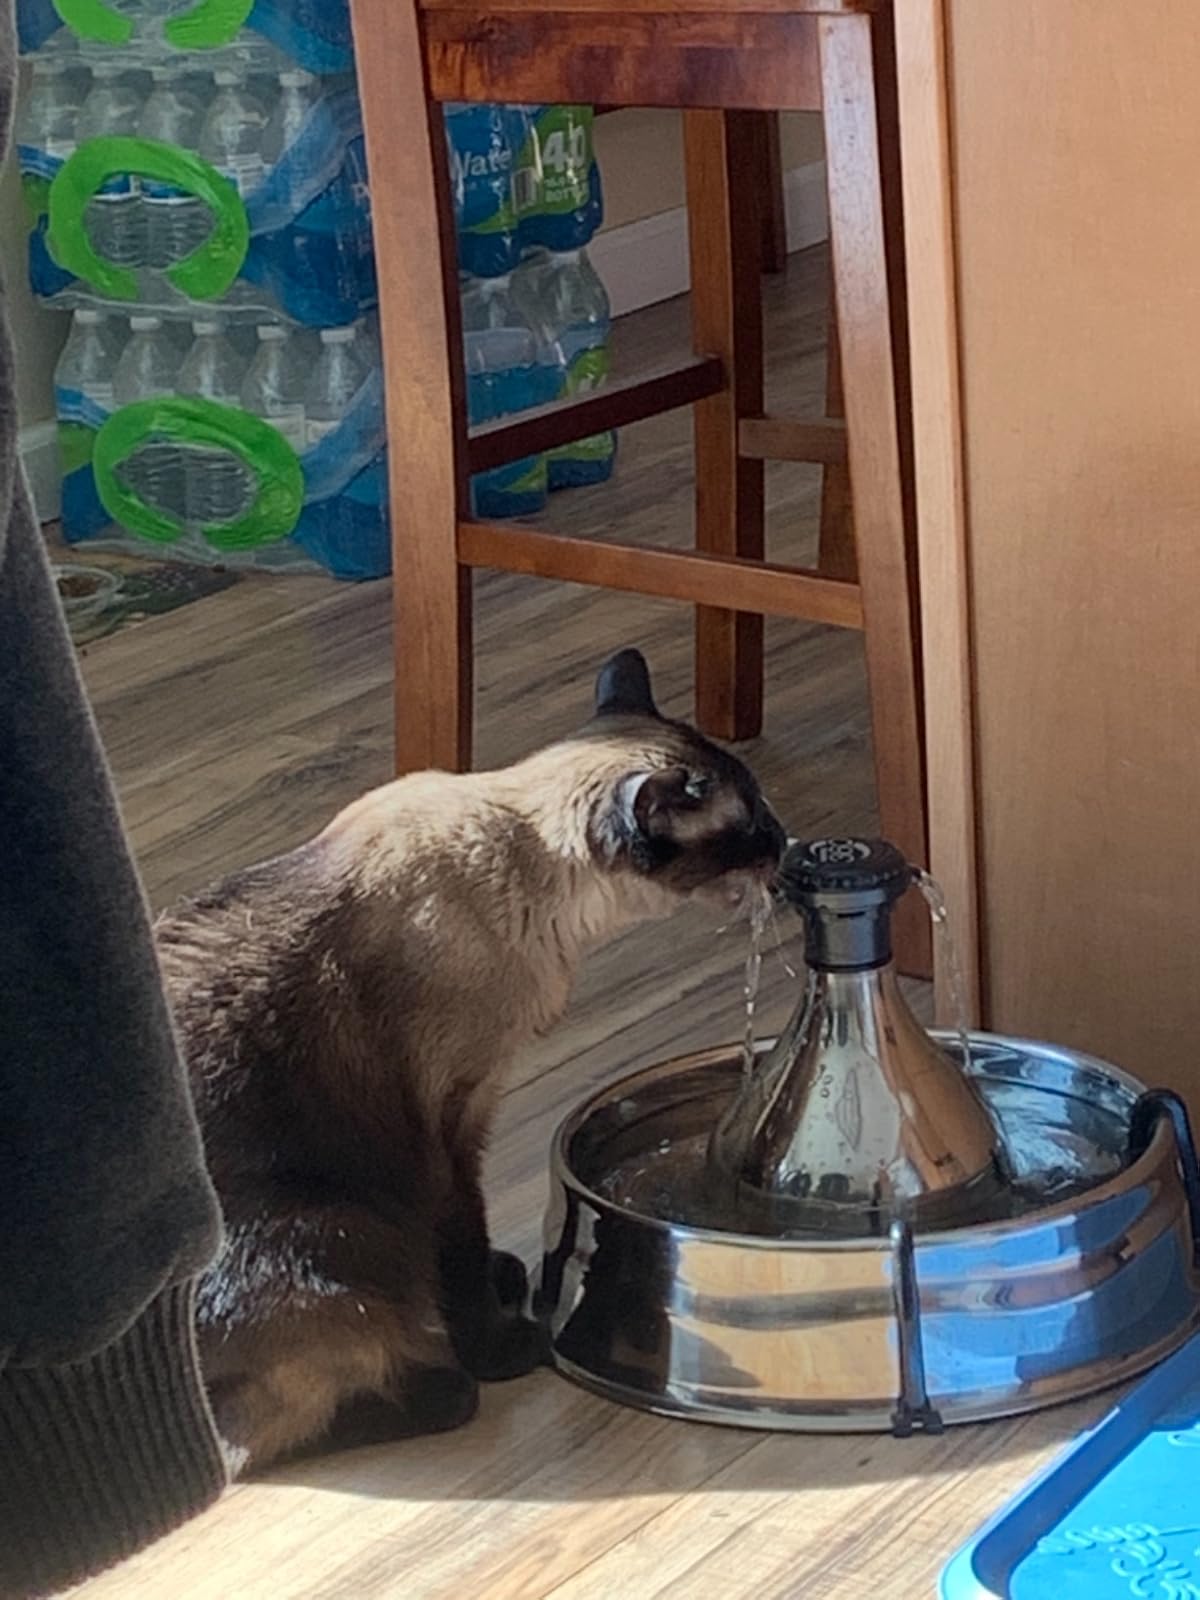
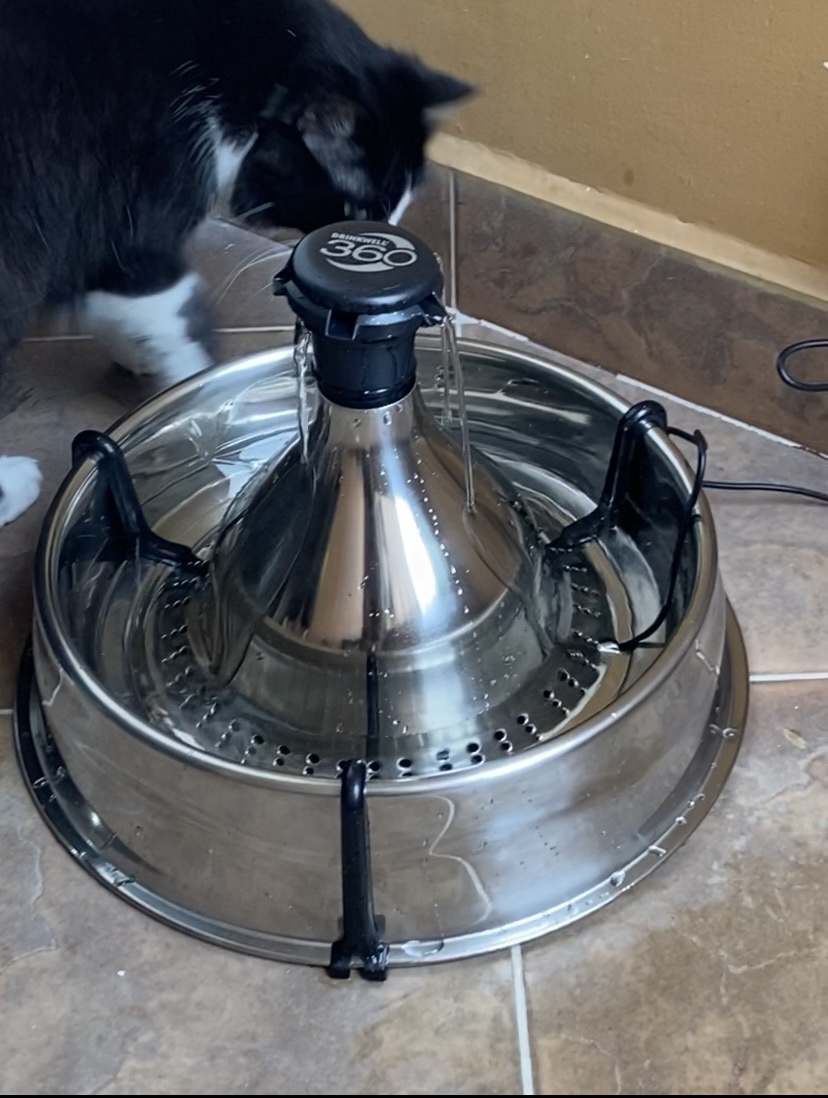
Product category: items_bowl
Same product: yes